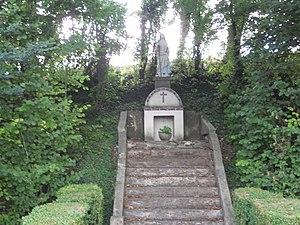
Fontaine de la Bonne Sainte-Céronne à Sainte-Céronne-lès-Mortagne
Sainte-Céronne-lès-Mortagne est une commune française, située dans le département de l'Orne en région Normandie, peuplée de 249 habitants. Elle est l'une des 126 communes du parc naturel régional du Perche.